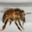
Label: bee